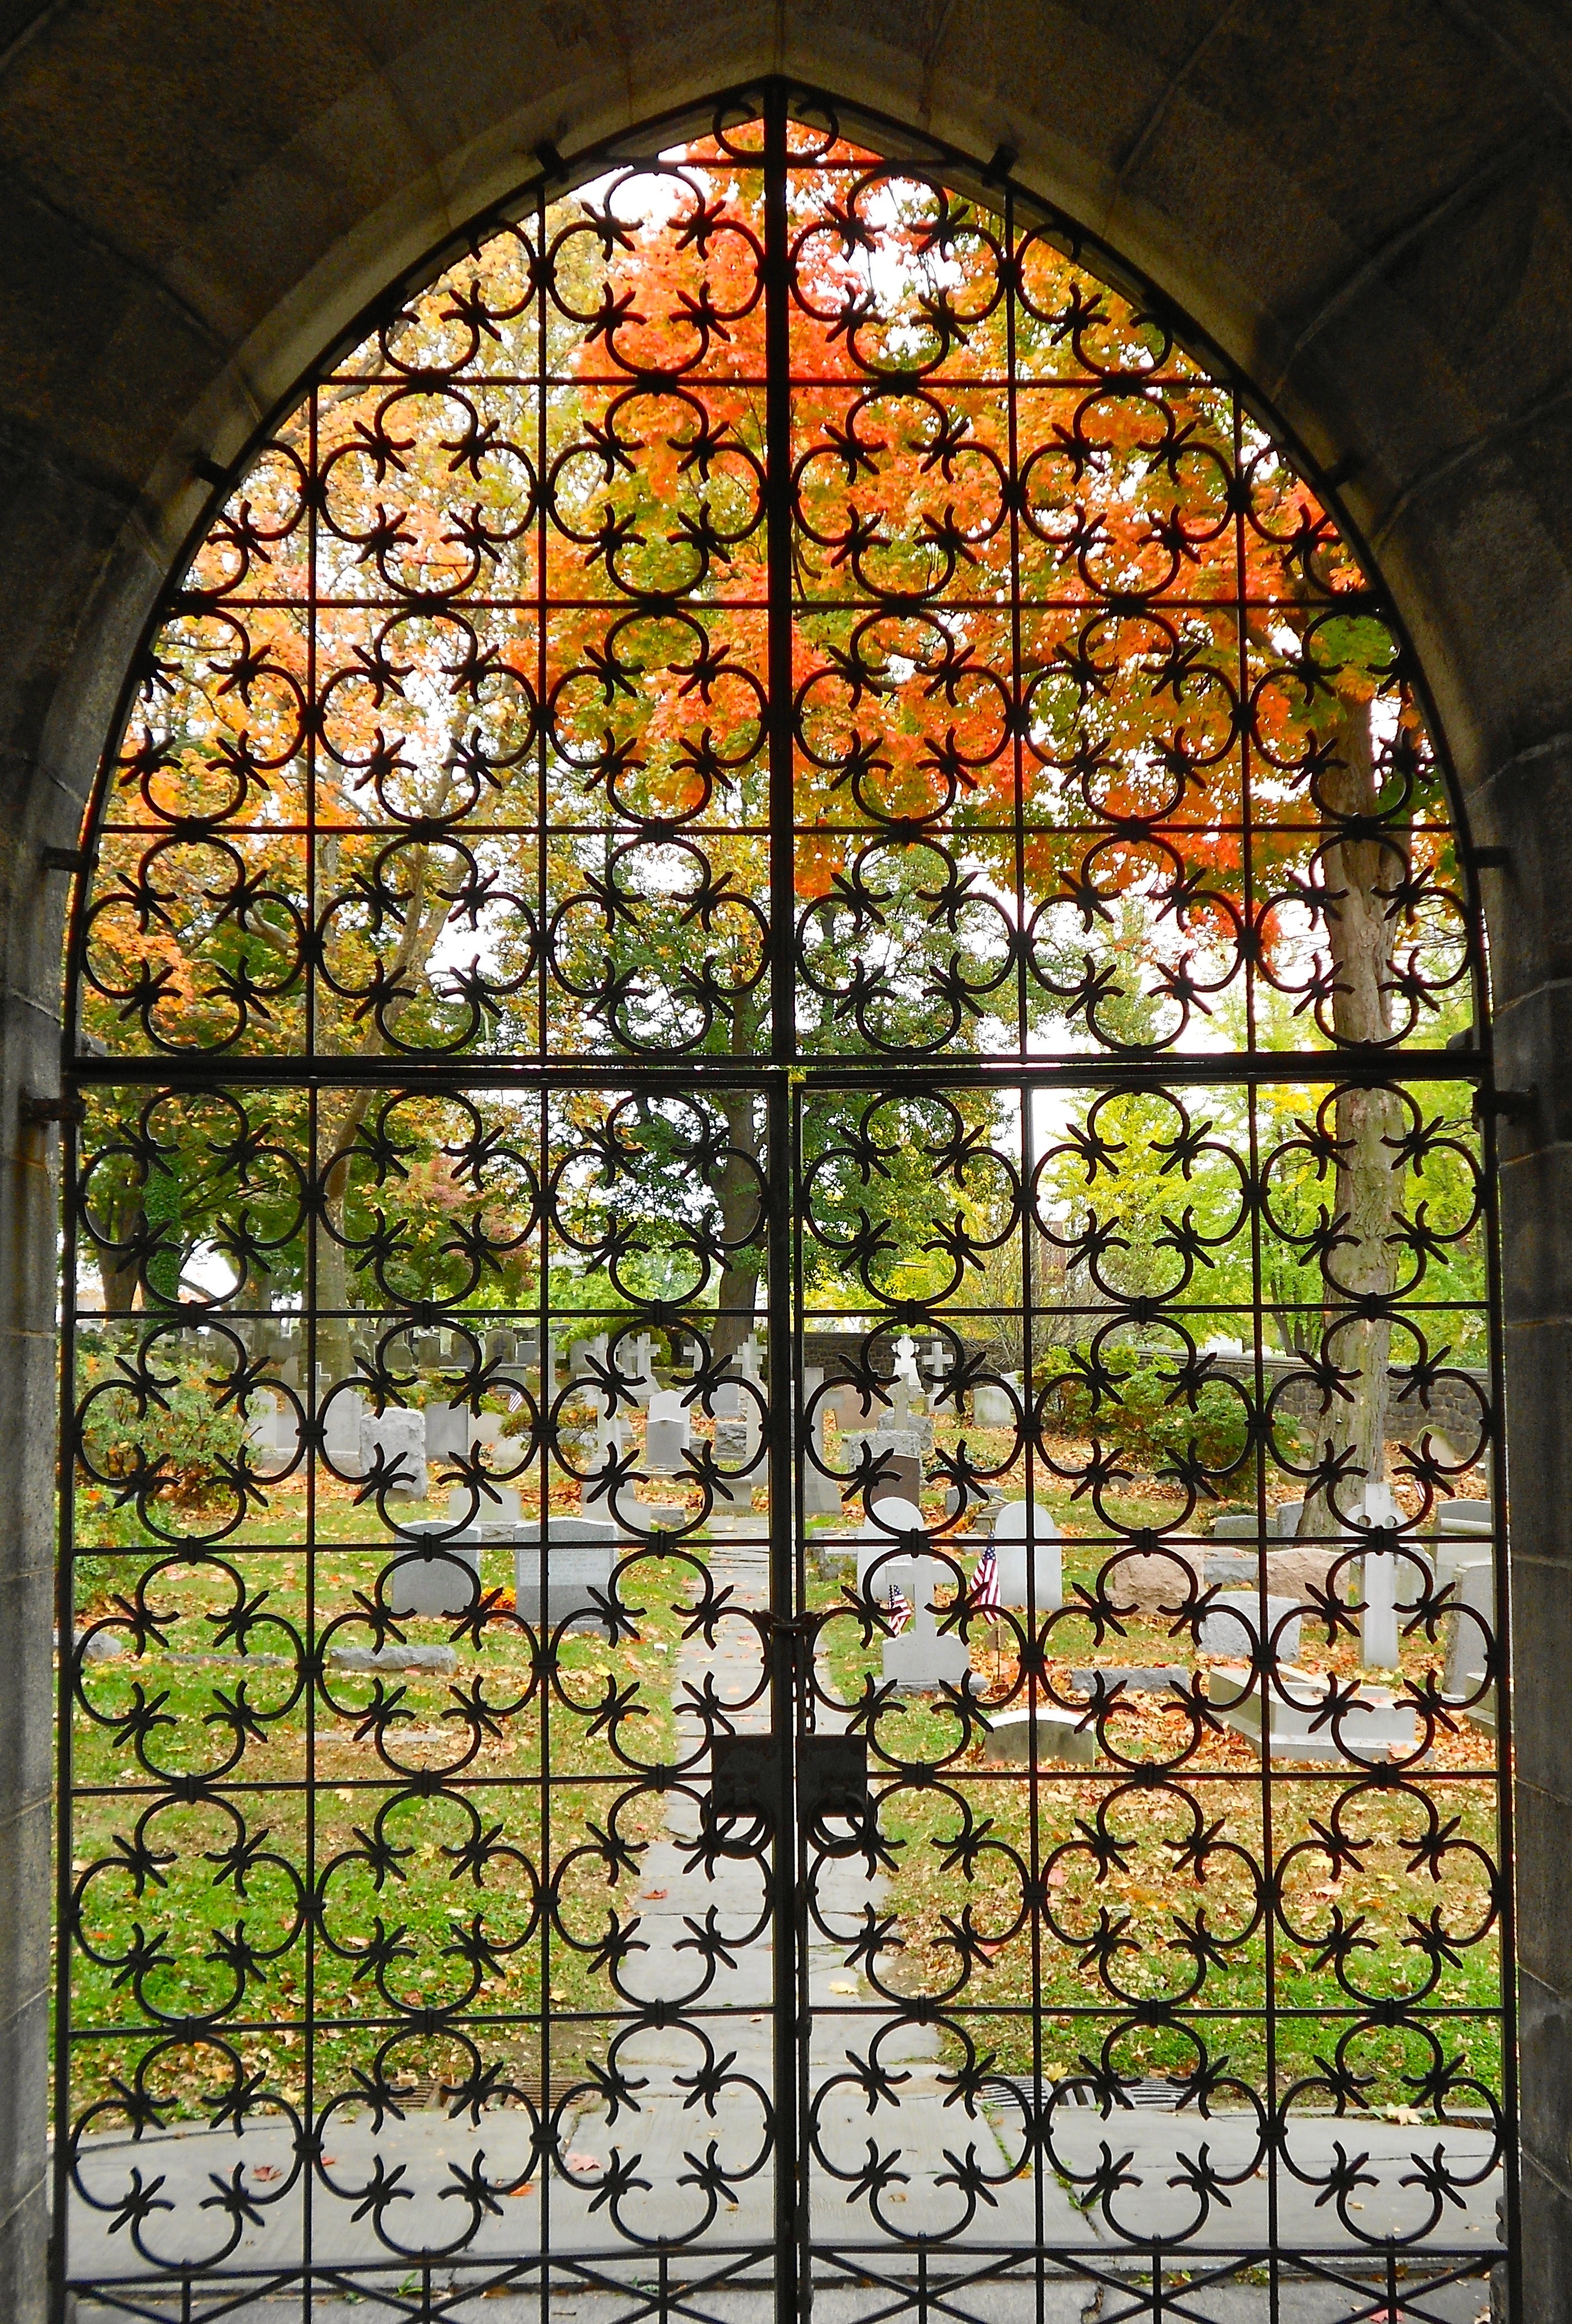
fall, window, glass, foliage, arch, autumn, church, gate, door, material, doorway, stained glass, grill, trees, symmetry, pennsylvania, looking out, philadelphia, daylighting, st james